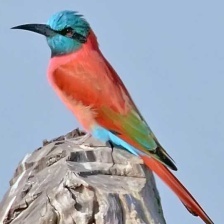
Species: CARMINE BEE-EATER
Scientific name: MEROPS NUBICOIDES
ImageNet parent category: bee_eater